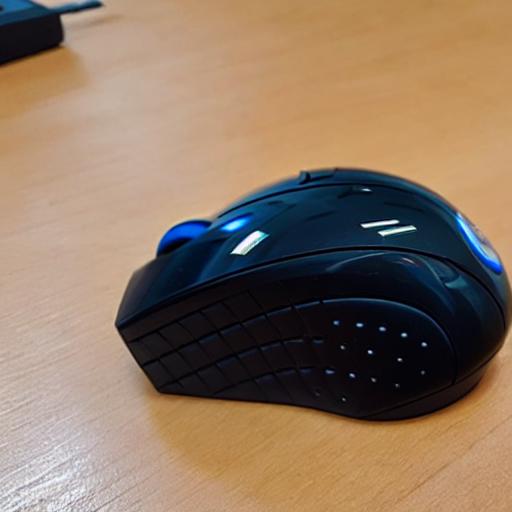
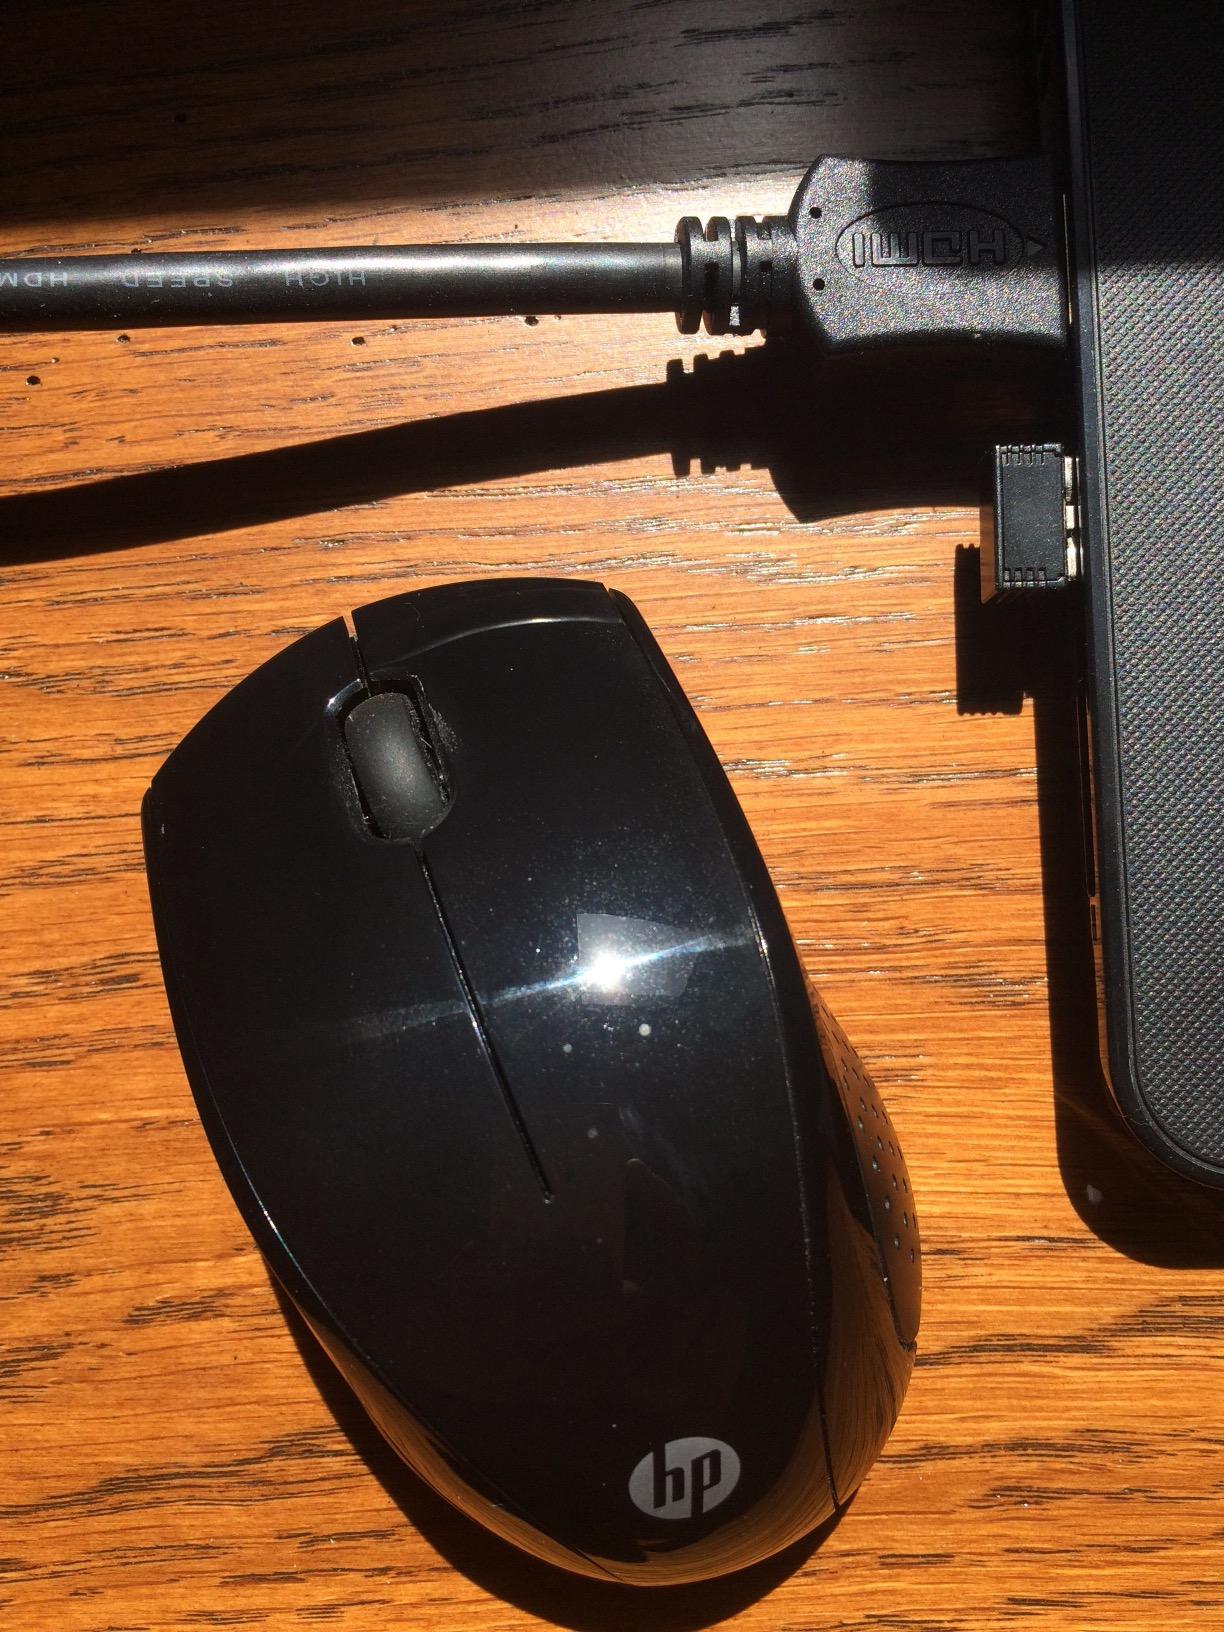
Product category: mouse
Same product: no